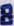
Number: 8